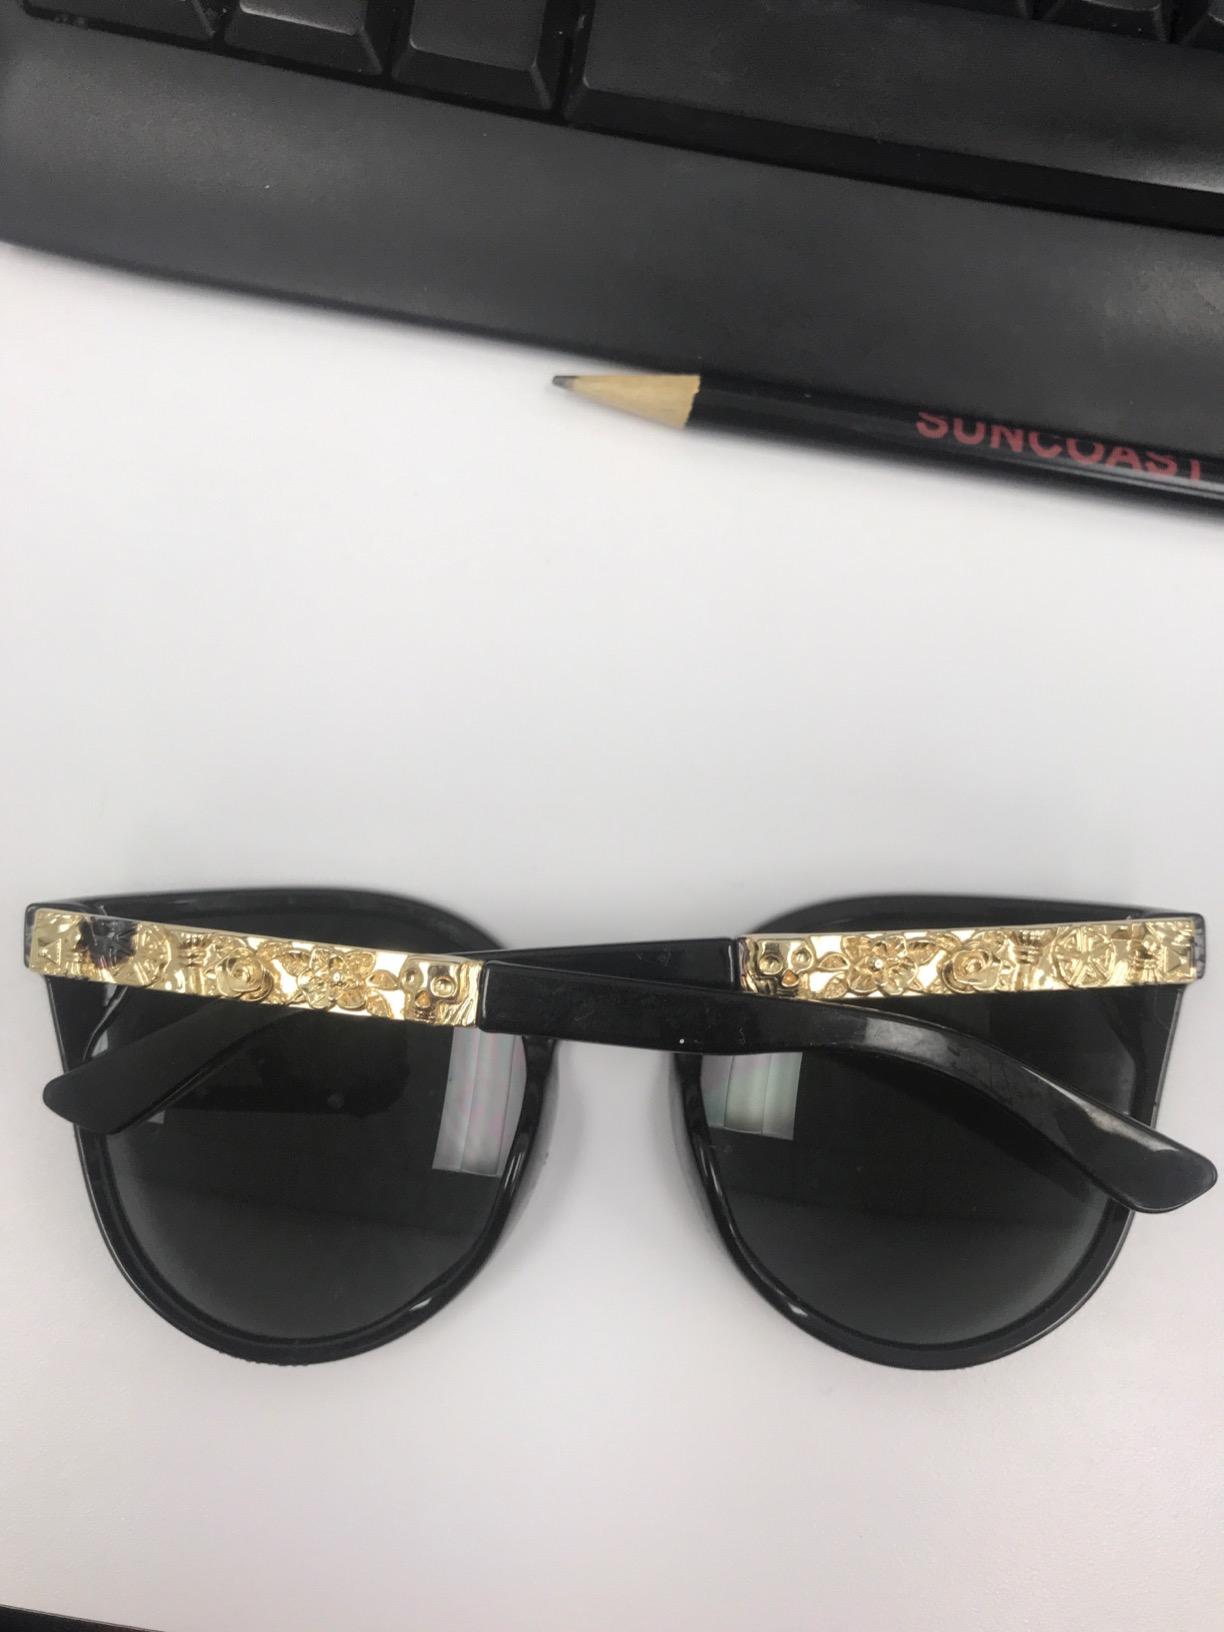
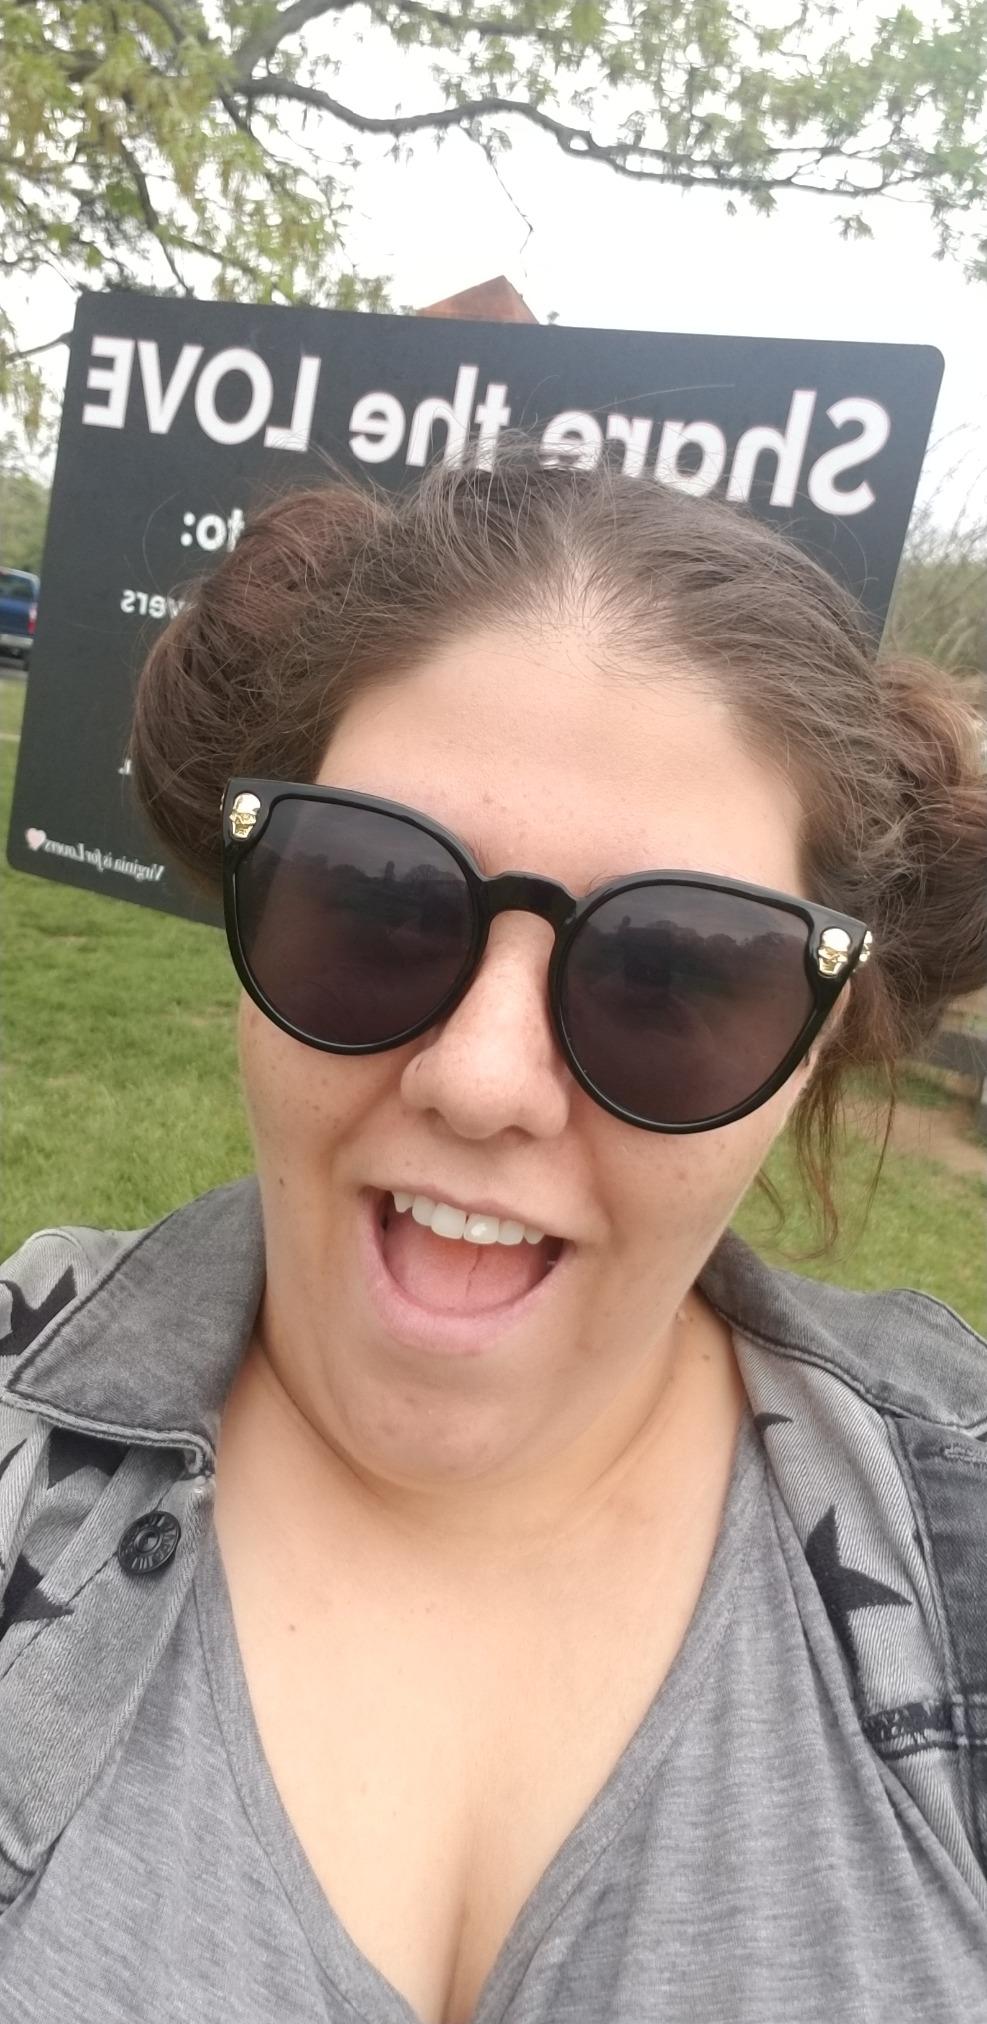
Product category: accessories_sunglasses
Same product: yes